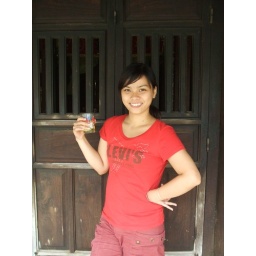
Taking a picture and enjoying my fruit juice in front of the house